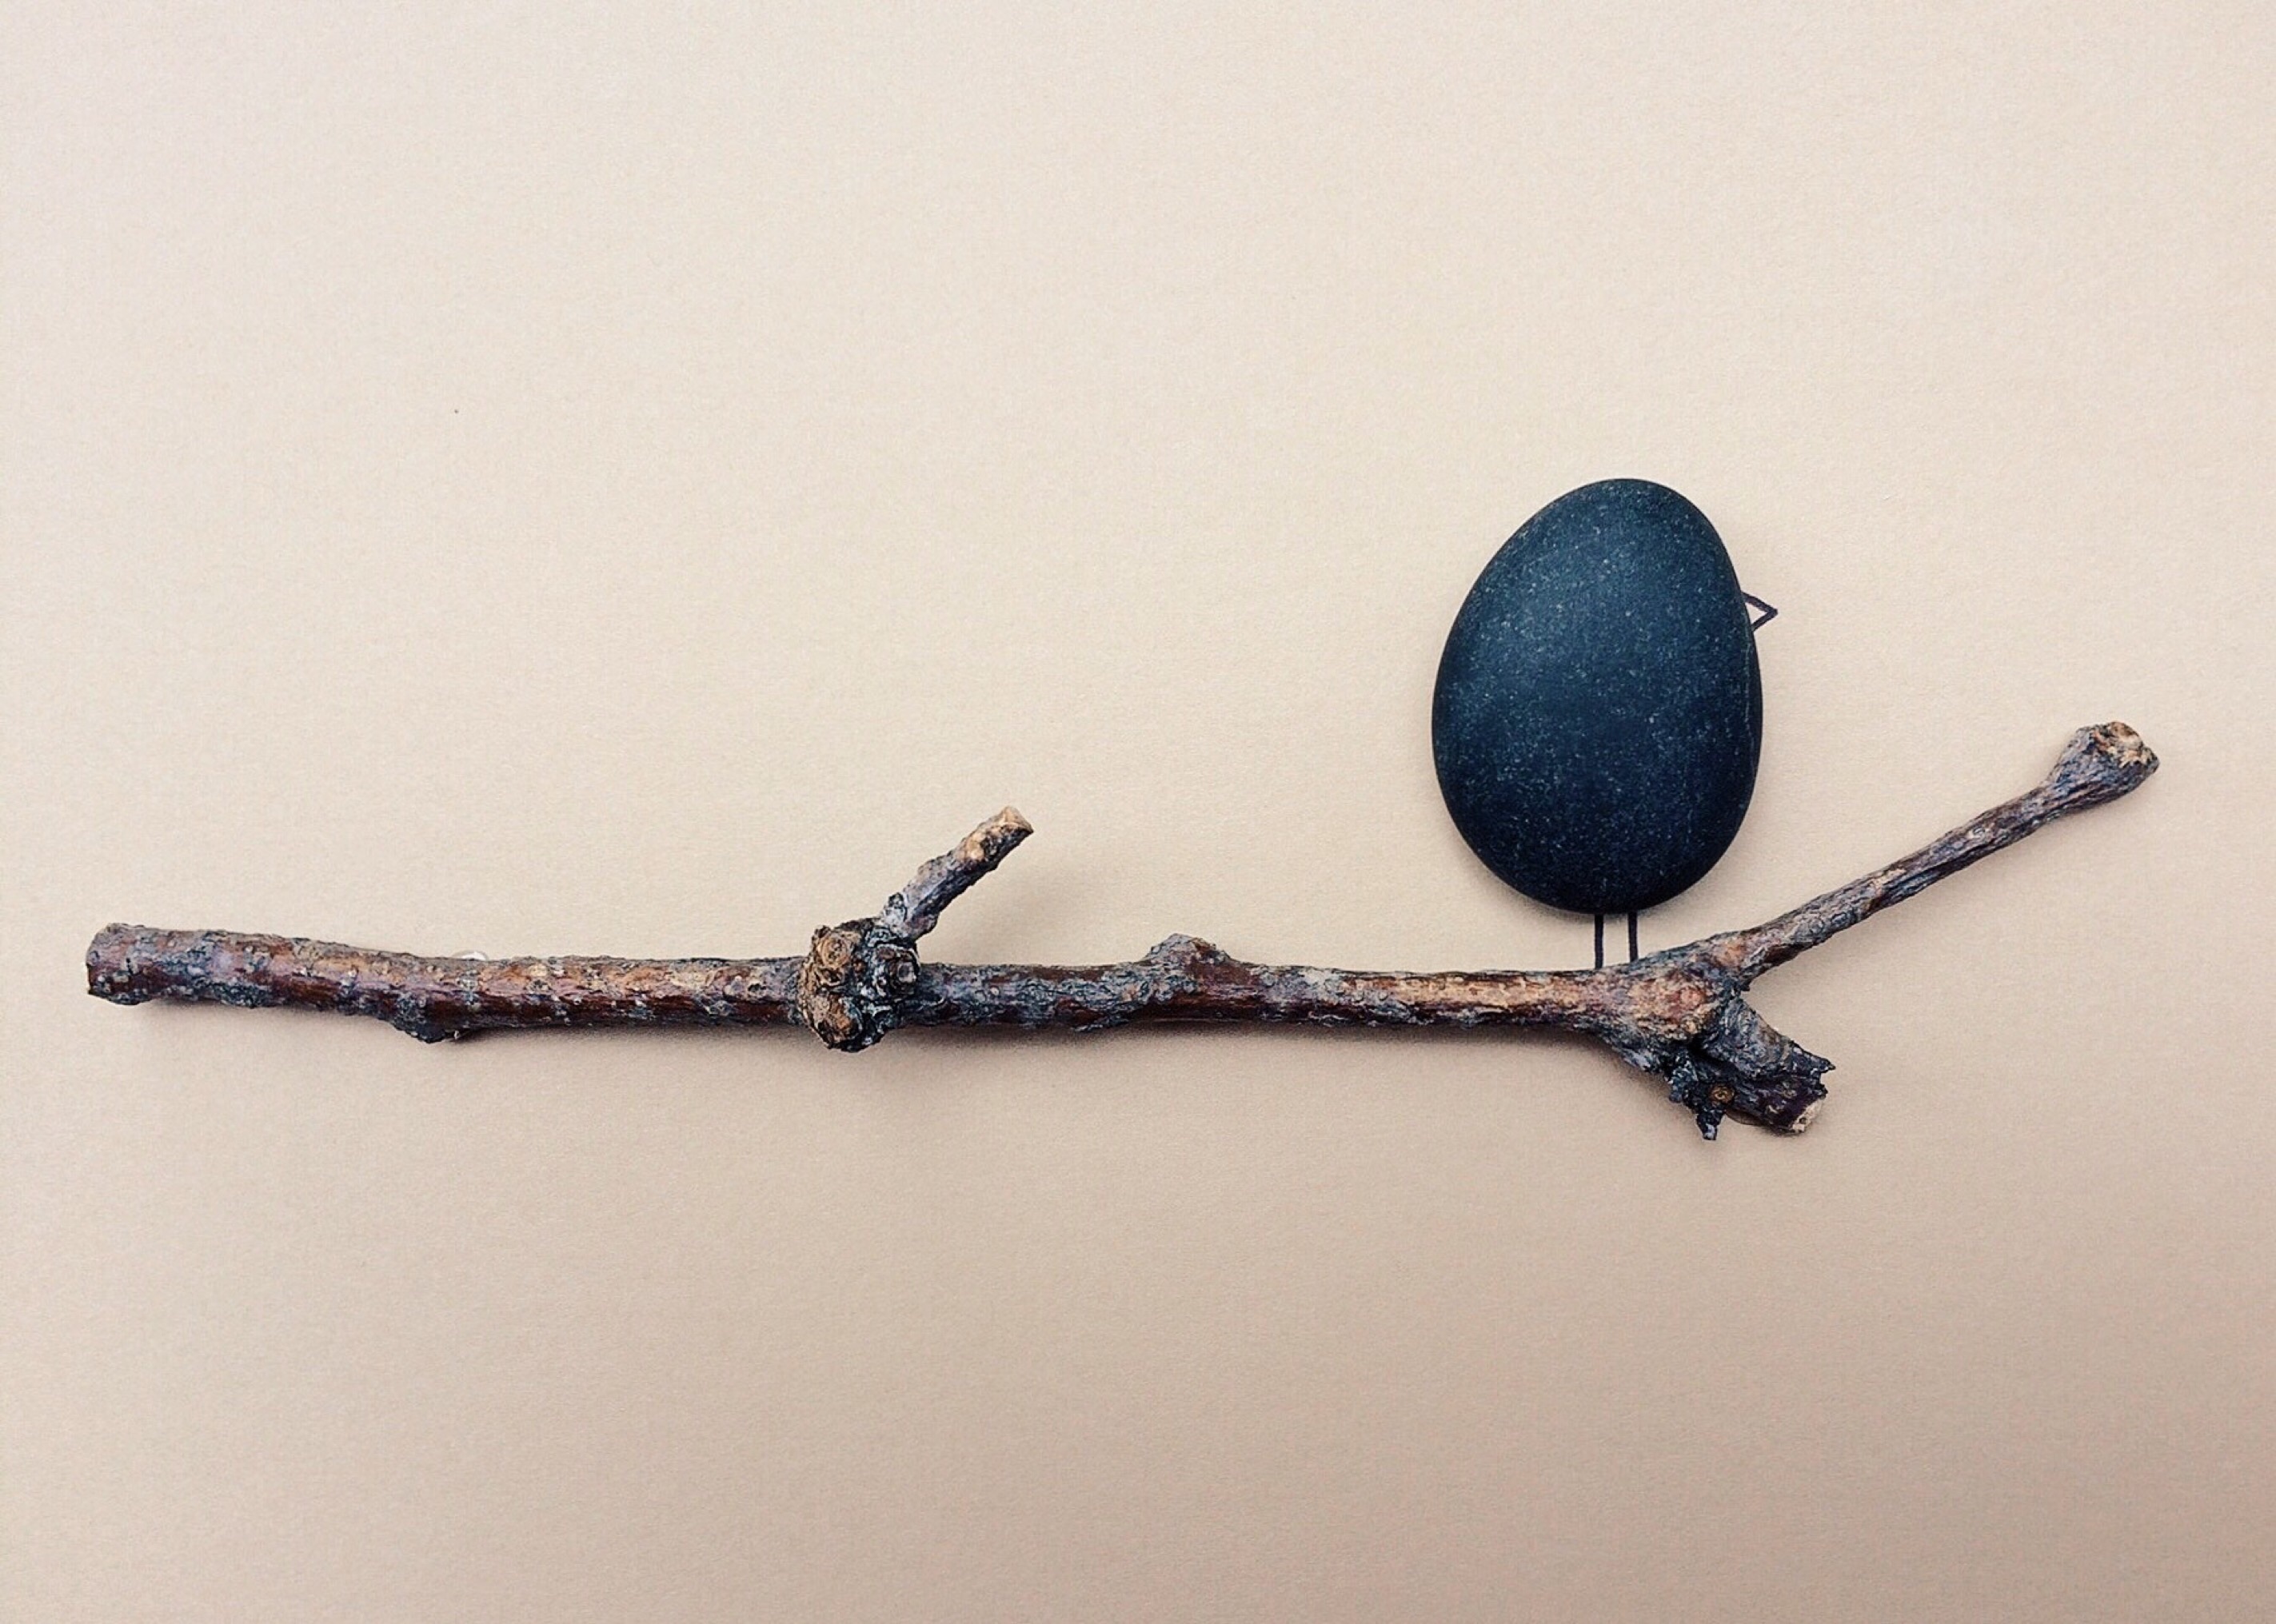
rock, branch, bird, bead, necklace, bracelet, jewellery, art, limb, out on a limb, fashion accessory